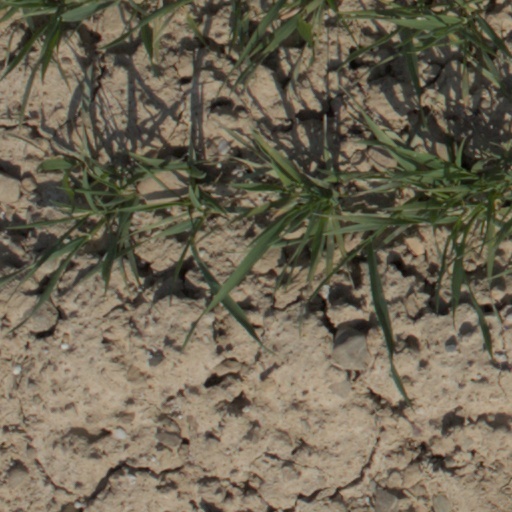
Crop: wheat